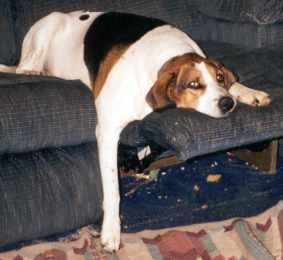
Walker_hound